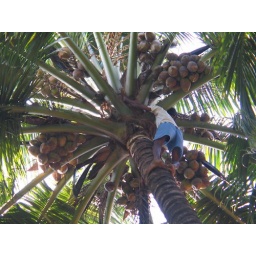
Mr. Coconut man, climbing a coconut tree at our friends home in South Goa